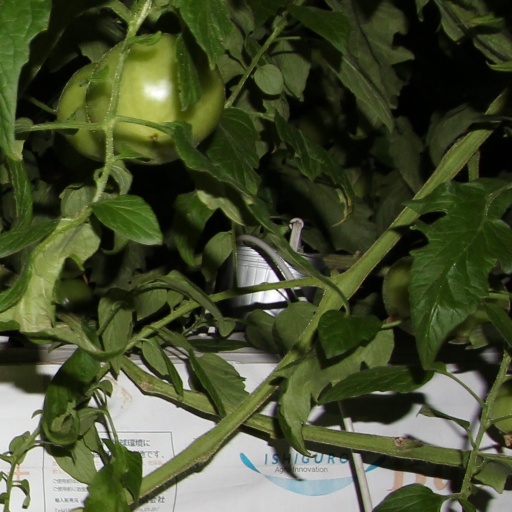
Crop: tomato